Playami Beach

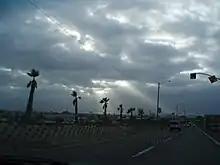
Playami Beach

Playami Beach is a beach in Tijuana. It is the site of "Los Arcos", or "The Arches", of Playas de Tijuana. Playami is located on the boardwalk that runs down the northern length of Tijuana's coastline.